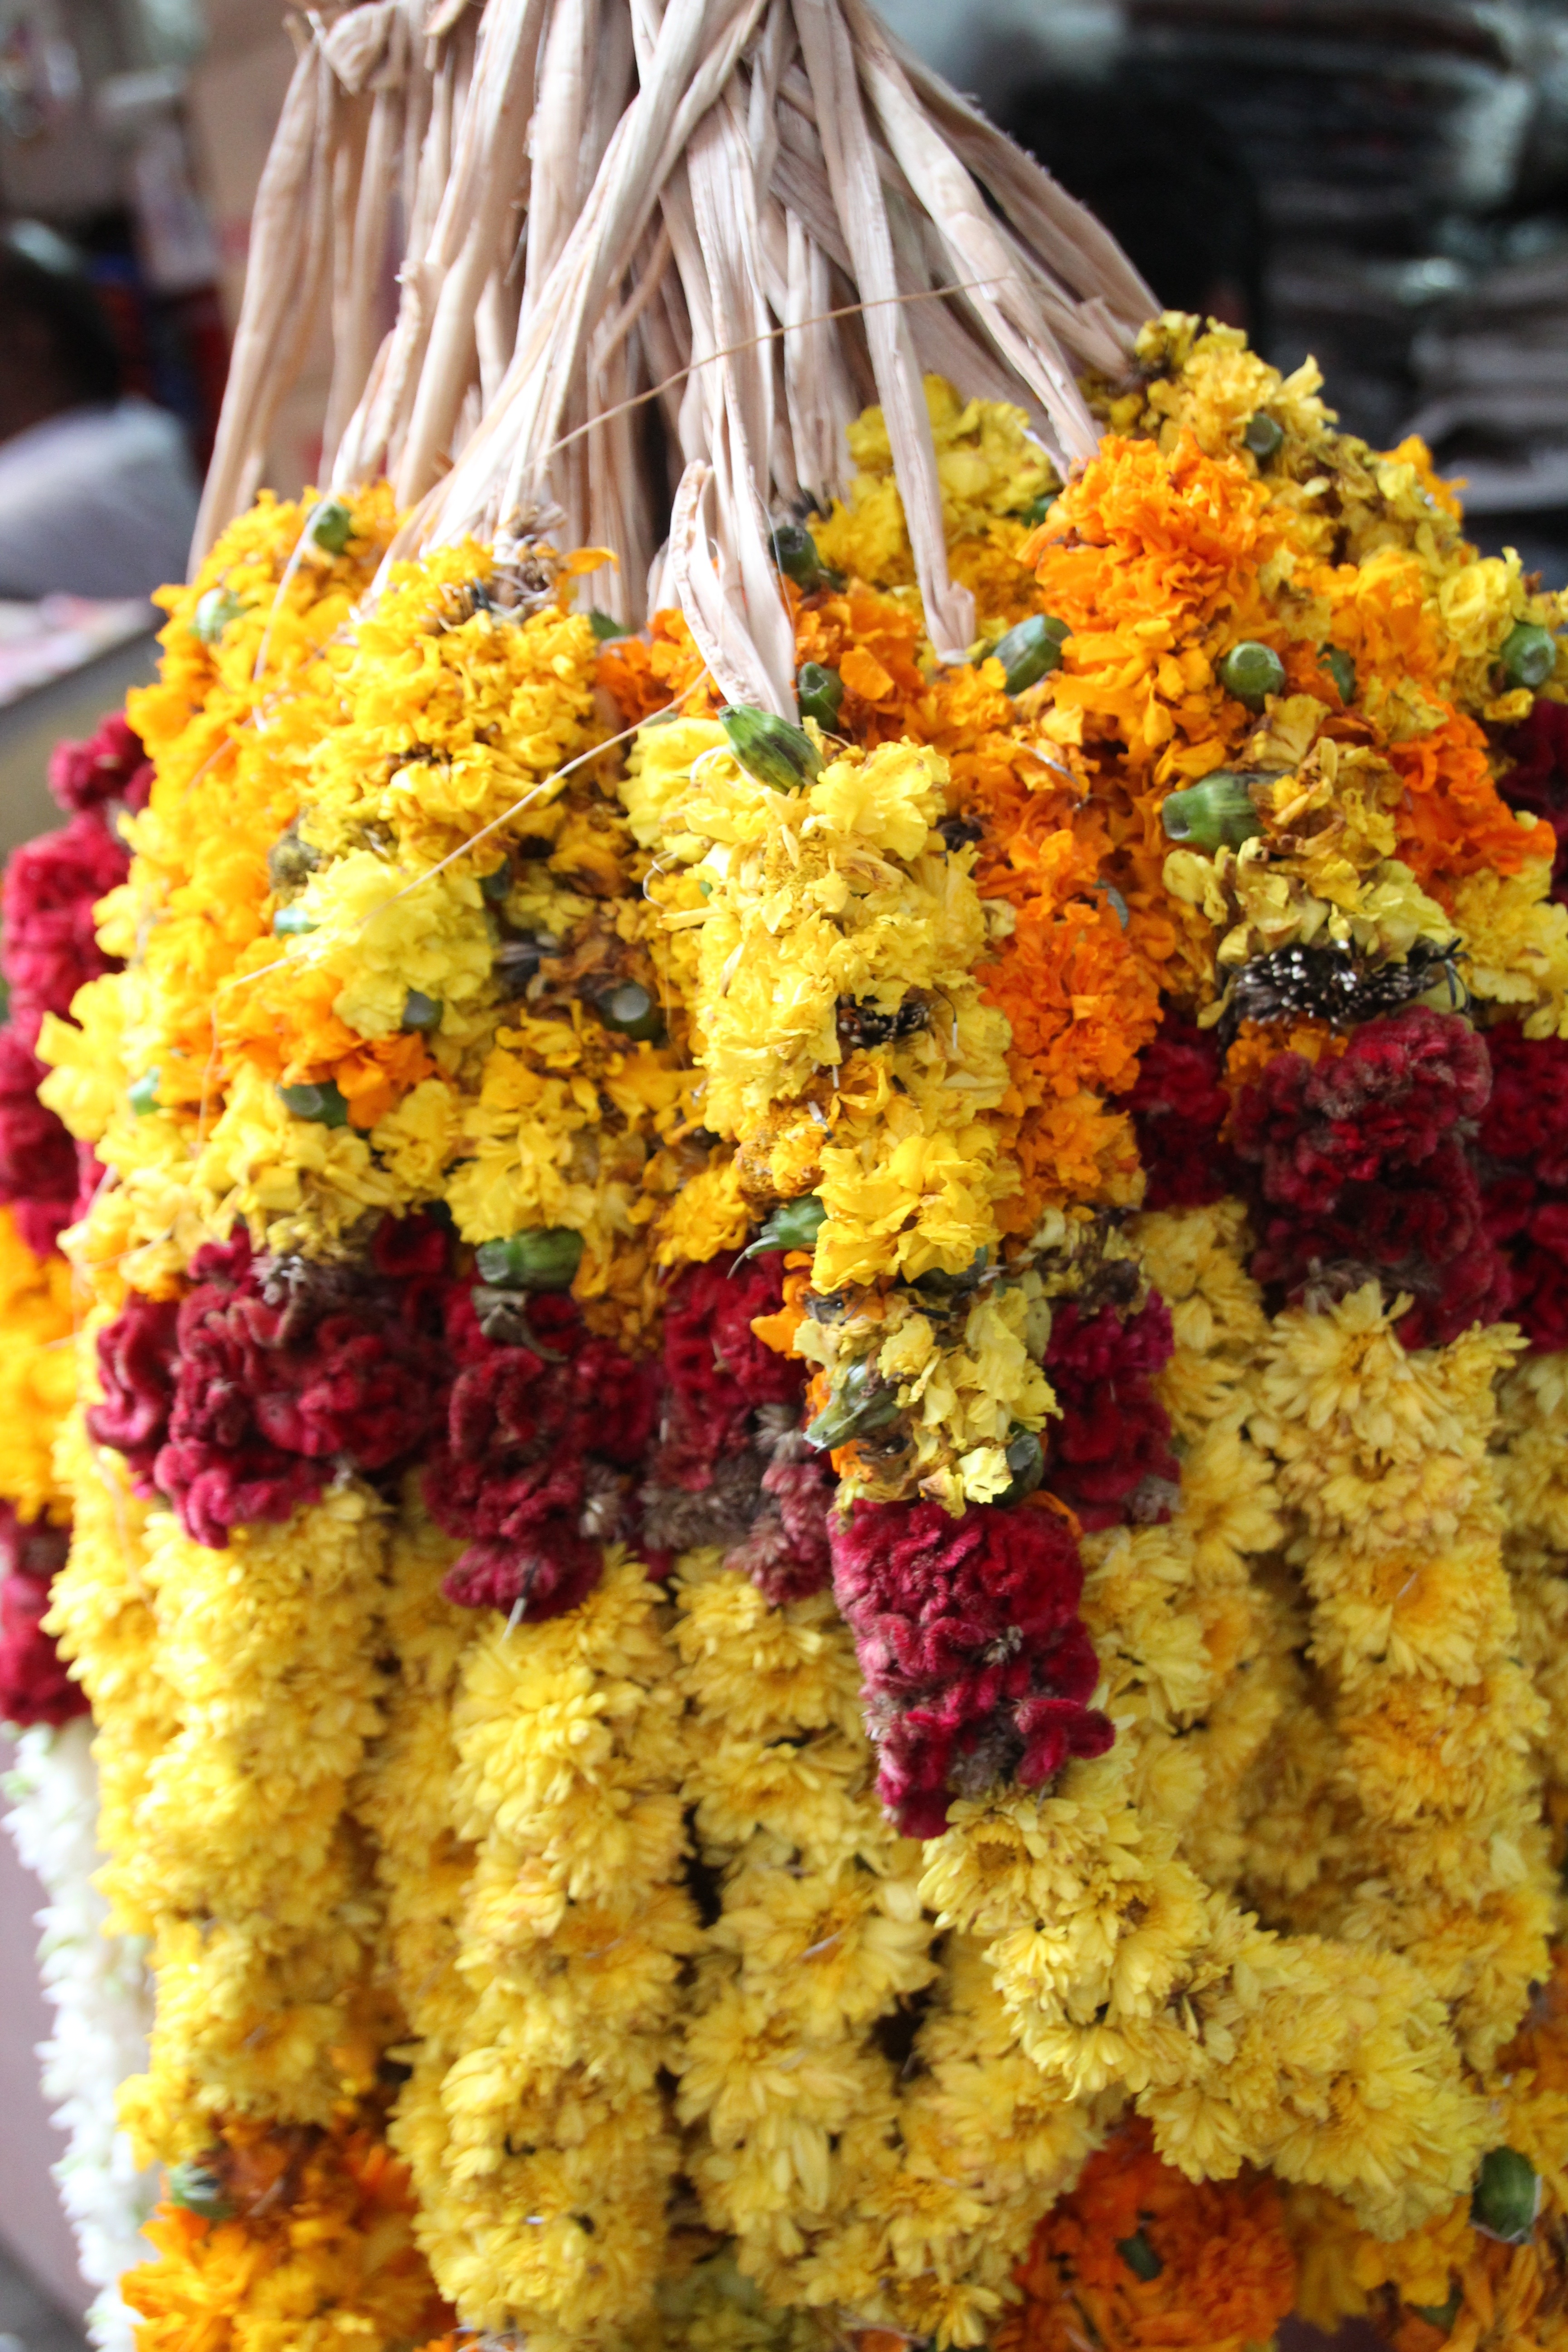
blossom, plant, flower, bloom, dish, meal, food, spring, produce, floristry, summer flower